Johnny Isakson

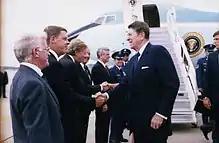
Isakson greeting President Ronald Reagan in 1986

Isakson was the Republican candidate for Governor of Georgia in 1990. He won the Republican primary with 74% of the vote in a four candidate field. In the general election, he was defeated by Democratic Lieutenant Governor Zell Miller 53%–45%. His campaign was managed by Jay Morgan while Miller's campaign was managed by James Carville. Miller ran on a pledge to start a state lottery and use the revenue for public schools. Isakson proposed a ballot referendum on the lottery.